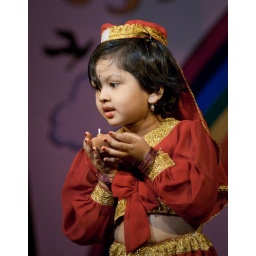
Taken at the annual day of my nephew, This girl was soo cute in her Expression